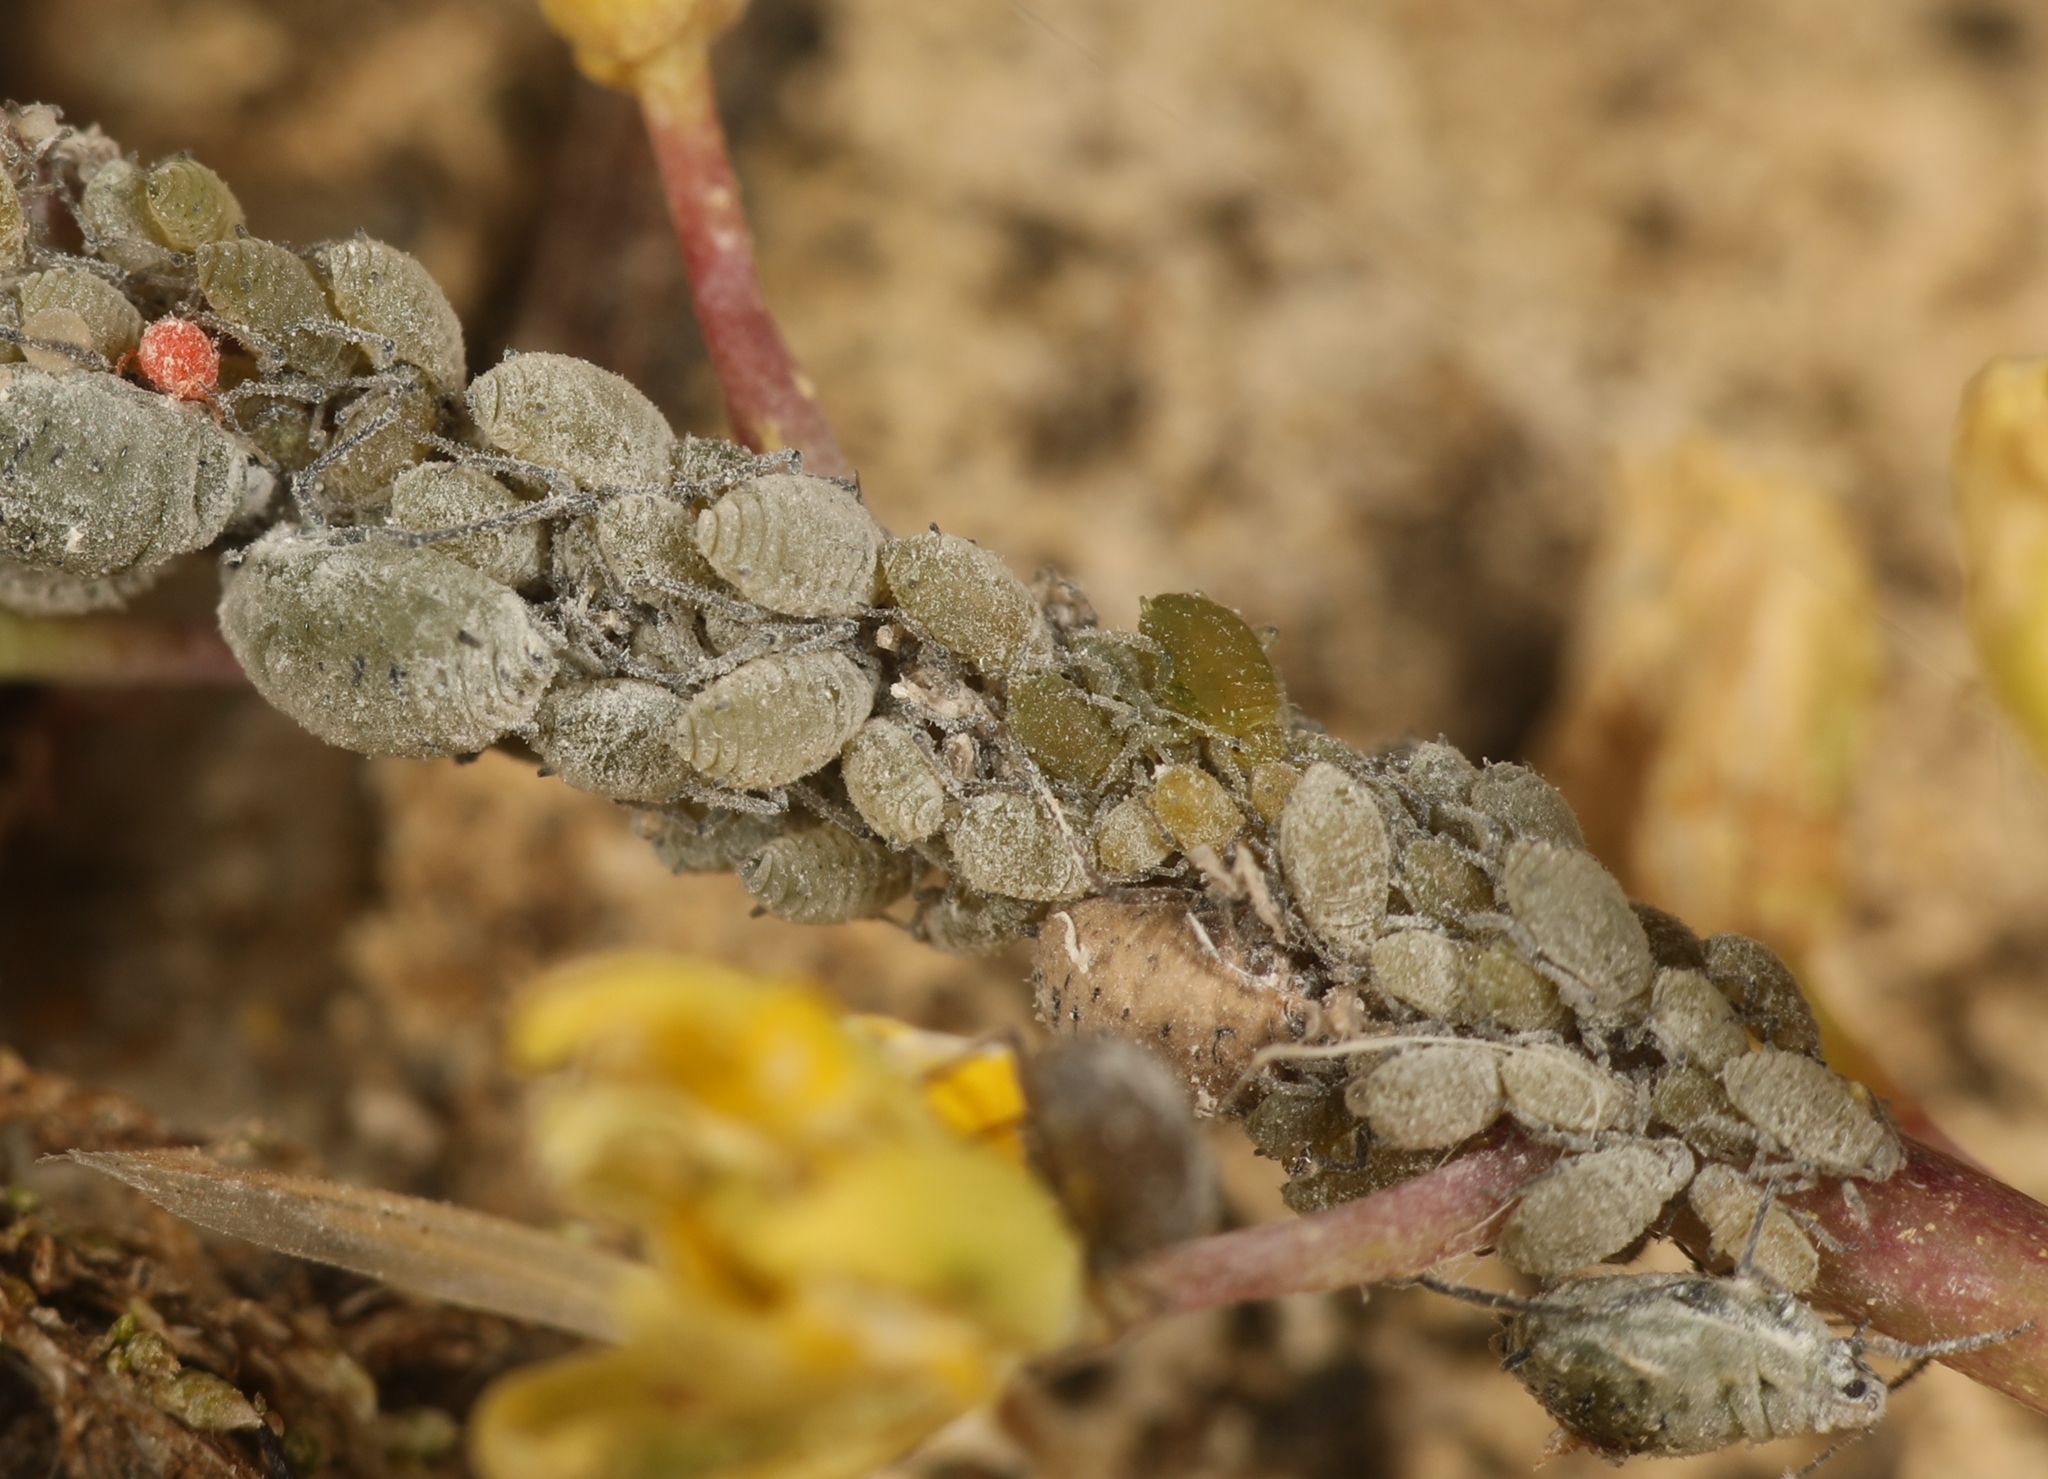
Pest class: cabbage_aphid